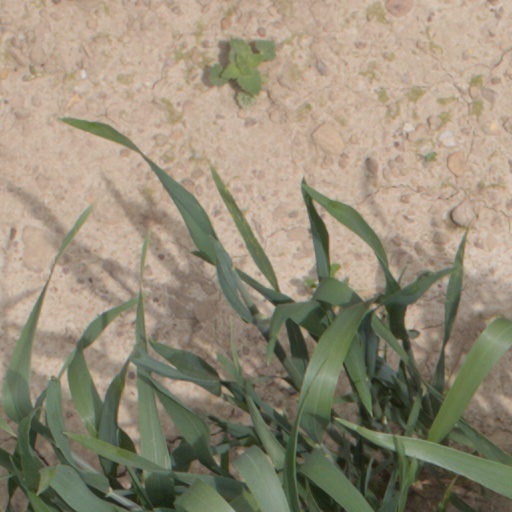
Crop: wheat